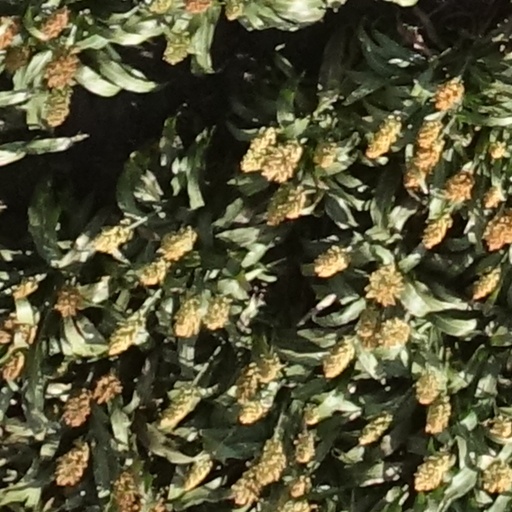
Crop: sorghum